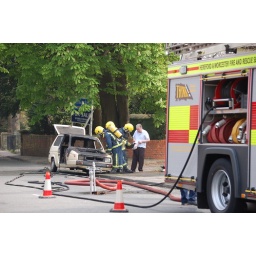
The chap in the blue shirt is the owner